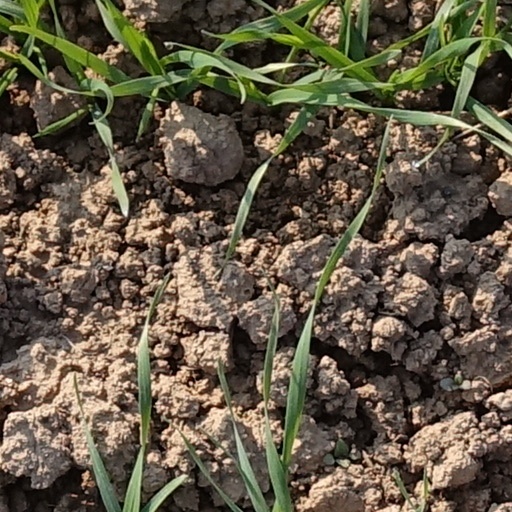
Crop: wheat